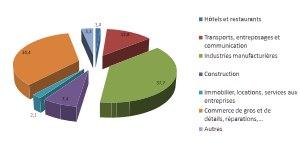
Ath est une ville francophone de Belgique située en Région wallonne, chef-lieu d'arrondissement en province de Hainaut. Elle est le siège d'une Justice de paix.